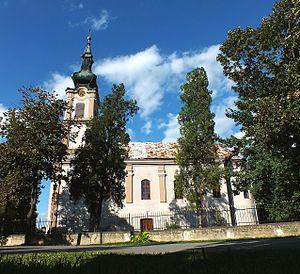
L'église de la Présentation-de-la-Mère-de-Dieu-au-Temple de Vrbas est une église orthodoxe serbe située à Vrbas, dans la province de Voïvodine et dans le district de Bačka méridionale en Serbie. Elle est inscrite sur la liste des monuments culturels de grande importance de la République de Serbie.